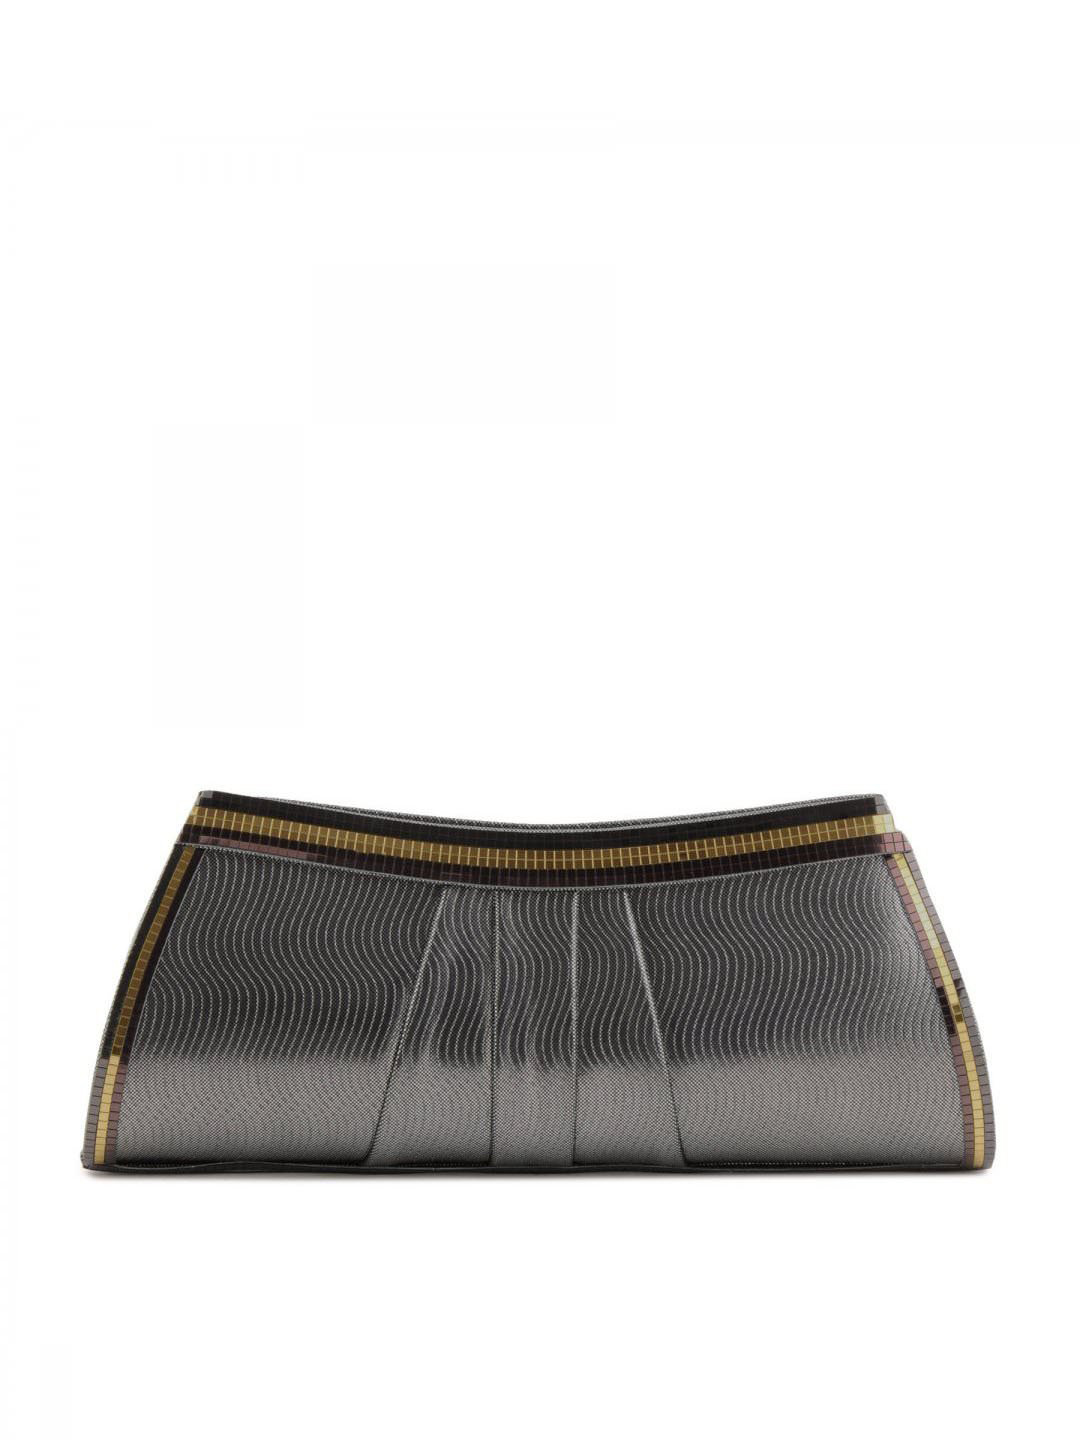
Spice Art Women Glass Silver Evening Clutch
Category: Accessories / Bags / Clutches
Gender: Women
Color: Silver
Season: Winter 2015
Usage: Casual